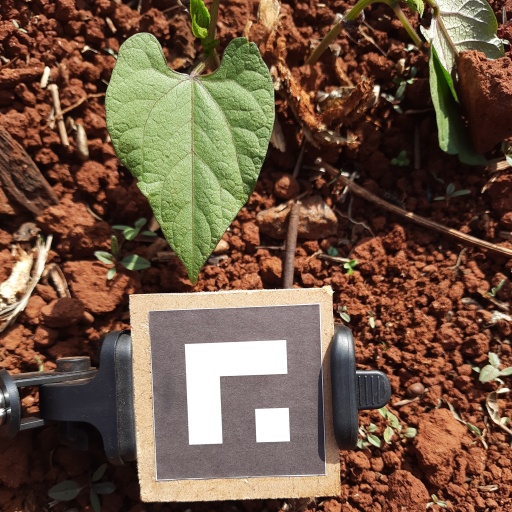
Observations: flat surface, eating holes in the edge, under sunlight